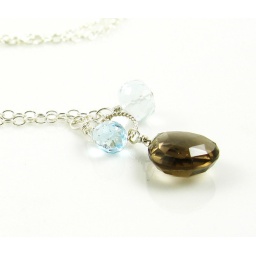
Bold smoky quartz is complemented by light blue aquamarine and sky blue topaz in the Linette necklace.